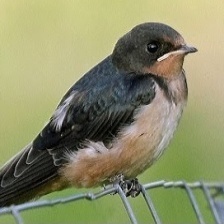
Species: BARN SWALLOW
Scientific name: HIRUNDO RUSTICA